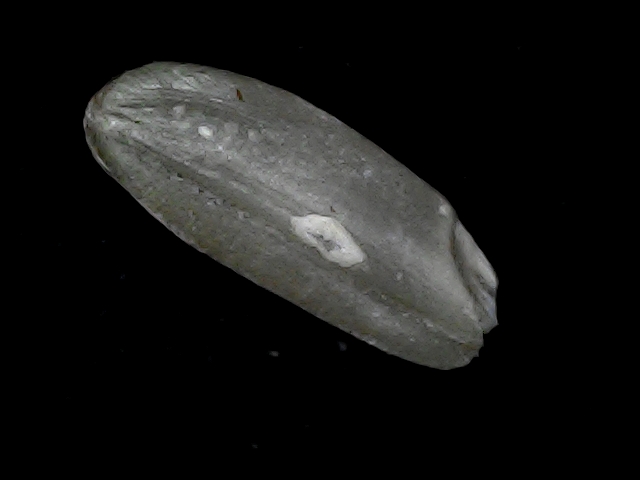
Rice variety: BD93